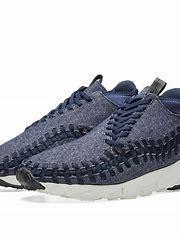
Brand: Nike
Model: Air Footscape Woven